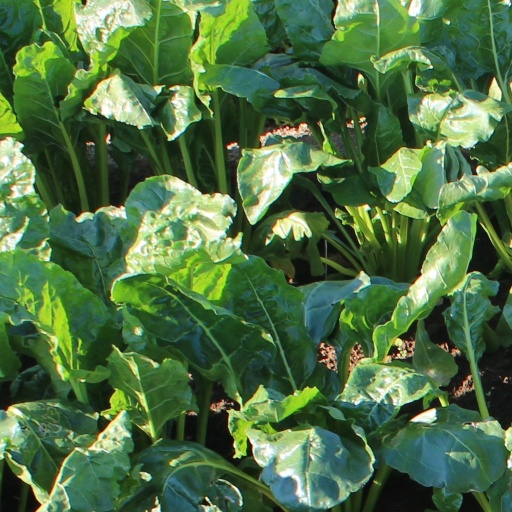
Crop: sugar beet